Ramsbury Manor

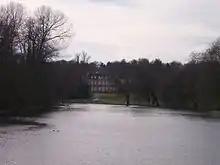
View of Ramsbury Manor across the lake in its park, 2007

In 1966 the house was recorded as Grade I listed, and the east gate and lodges as Grade II*. At the same time the mid-17th century stables to the south of the house were listed at Grade II.